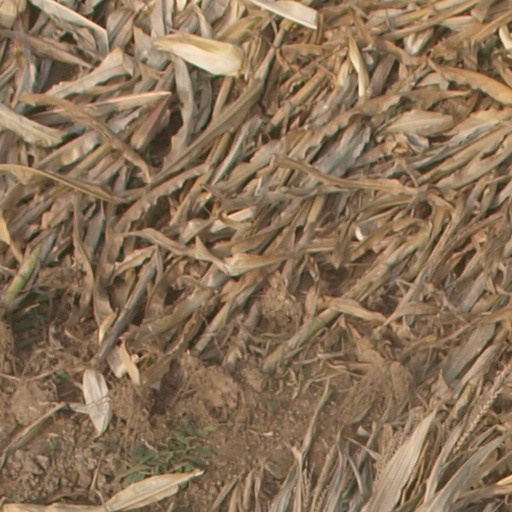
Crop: maize; corn